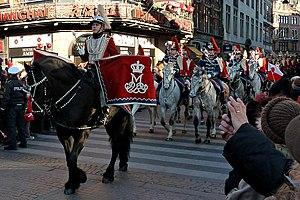
Le régiment de hussards de la Garde royale danoise est une unité de cavalerie de l'armée danoise faisant partie de la Garde royale. Leur première tâche est de former des escortes montées au service du régent. Ils entraînent également des hussards de la garde pour diverses fonctions militaires. Les hussards danois de la Garde sont l'un des deux régiments de cavalerie de l'armée danoise. Son organisation actuelle remonte à 2001, date à laquelle les deux régiments de hussards de la Garde en service à l'époque ont fusionné en un unique régiment.